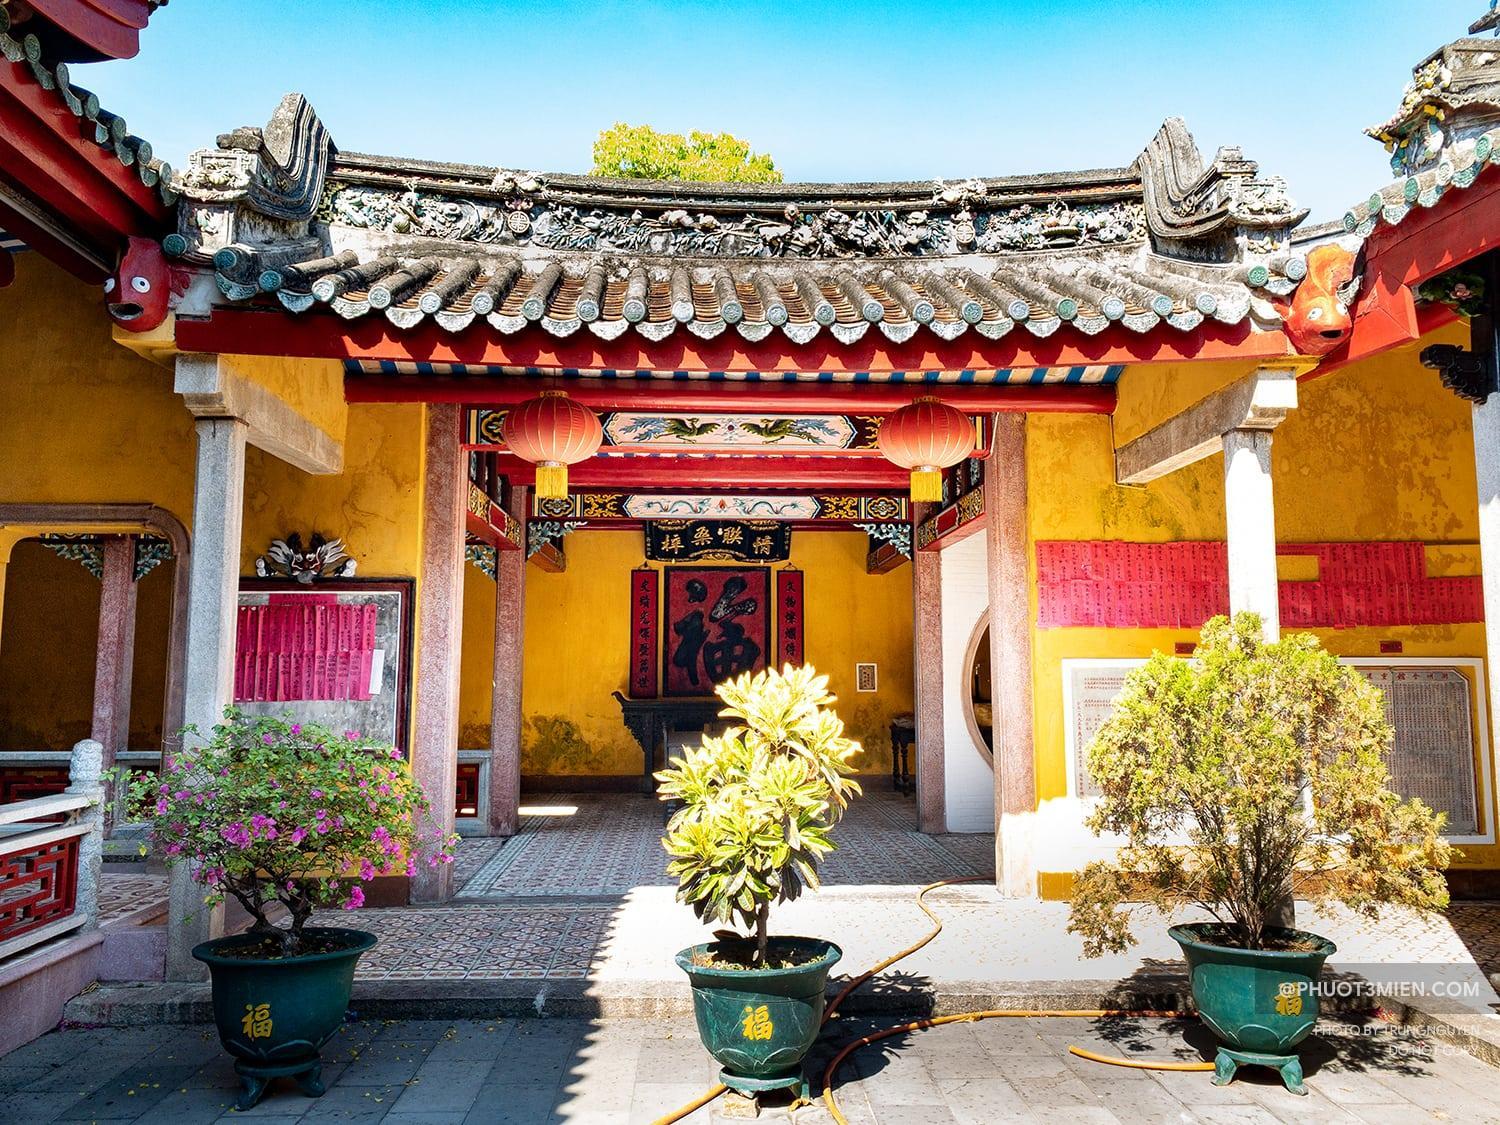
có ba chậu cây xuất hiện ở trước sân của ngôi nhà